Pope Pius IX and Judaism

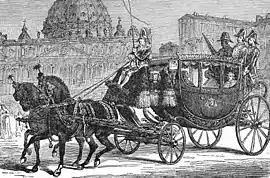
The Papal carriage of Pius IX

At Pius IX's accession in 1846, Catholicism and Judaism were the only religions allowed by law - Protestant worship was allowed to visiting foreigners, but forbidden to Italians; atheism was unthinkable. Jews in Rome were required to live in a ghetto, a separated quarter of the city, and had very limited rights. Pius' relations with them changed over time, from good to worse. He initially repealed laws that forbade Jews to practice certain professions, and rescinded laws which forced them to listen four times per year to sermons aimed at their conversion.